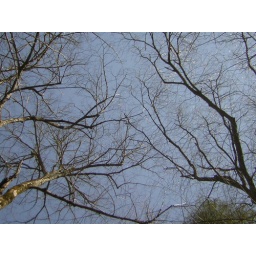
tree veins in the sky